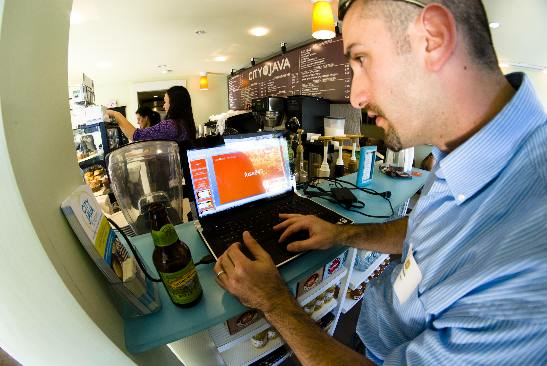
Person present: Yes